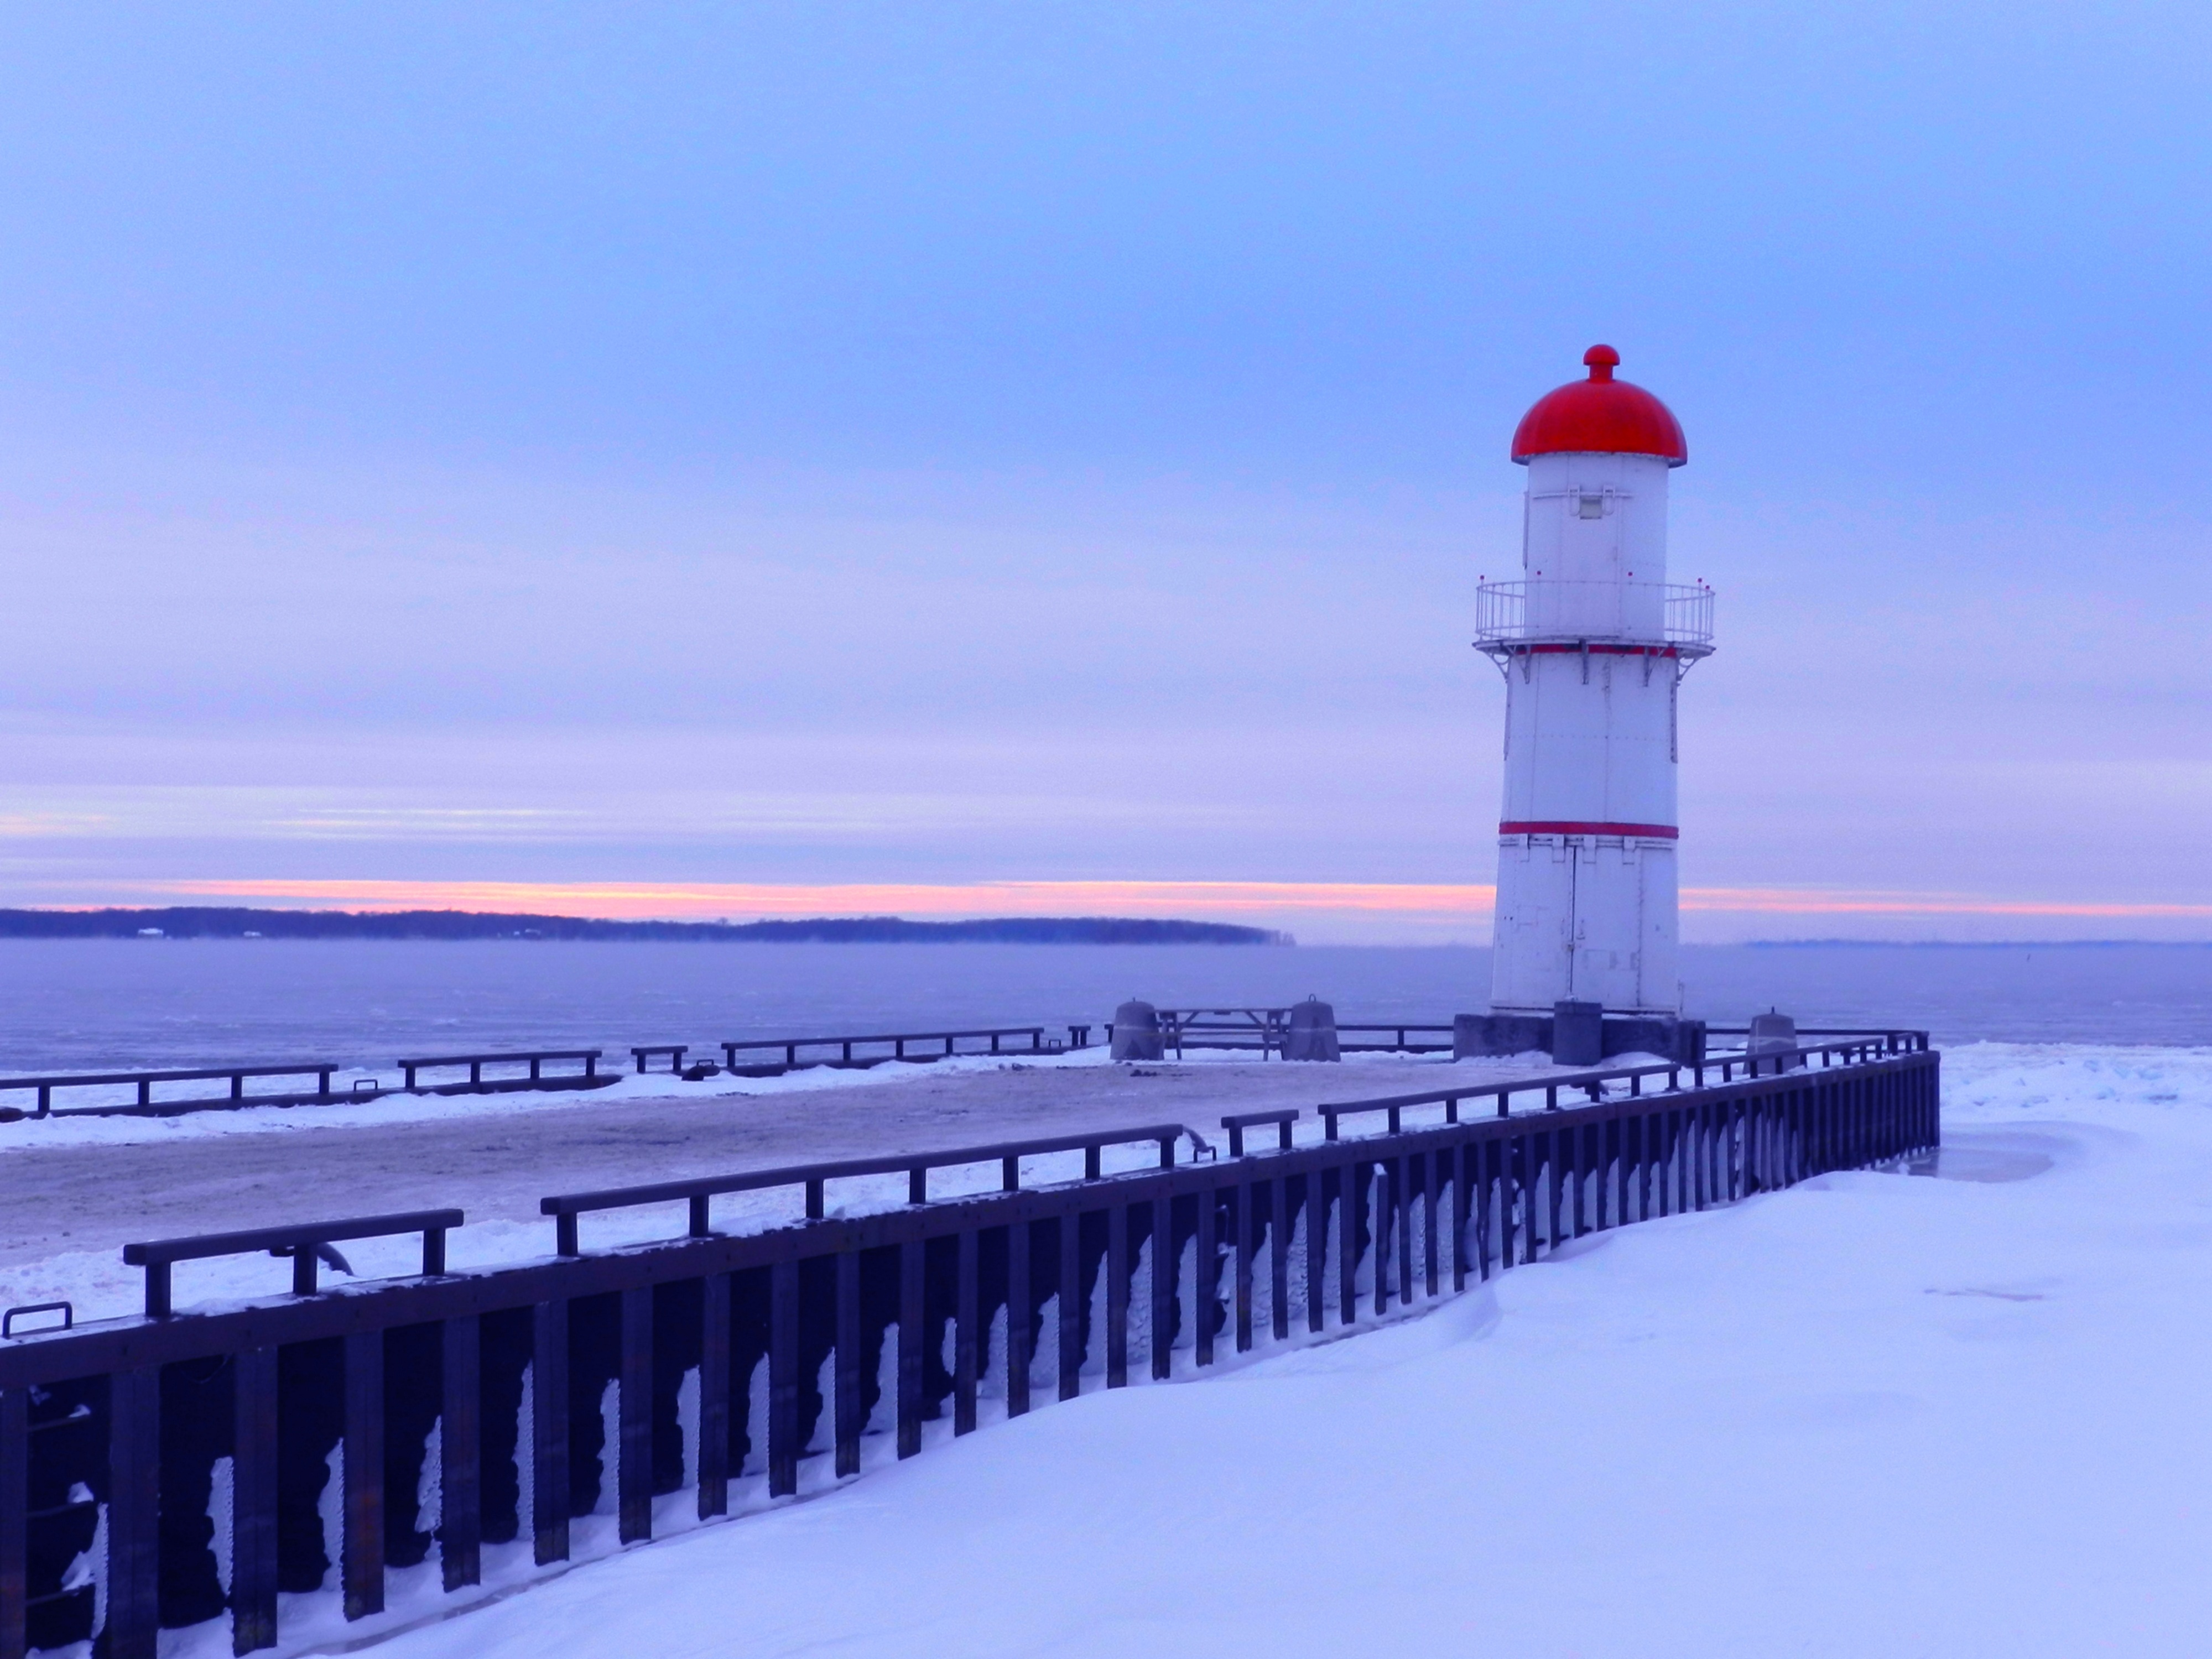
beach, sea, coast, water, ocean, horizon, snow, light, lighthouse, sky, wave, pier, river, ice, tower, jetty, nautical, cap, marine, safety, icon, breakwater